Albert Fraenkel (1848–1916)

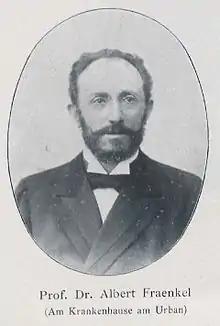

Albert Fraenkel (10 March 1848, Frankfurt/Oder – 6 July 1916, Berlin) was a German physician.